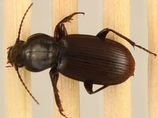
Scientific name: Pterostichus restrictus
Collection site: Rocky Mountains NEON (RMNP), plot RMNP_012